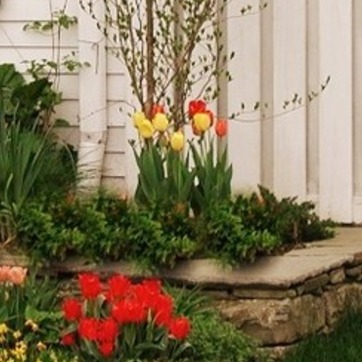
Material: foliage